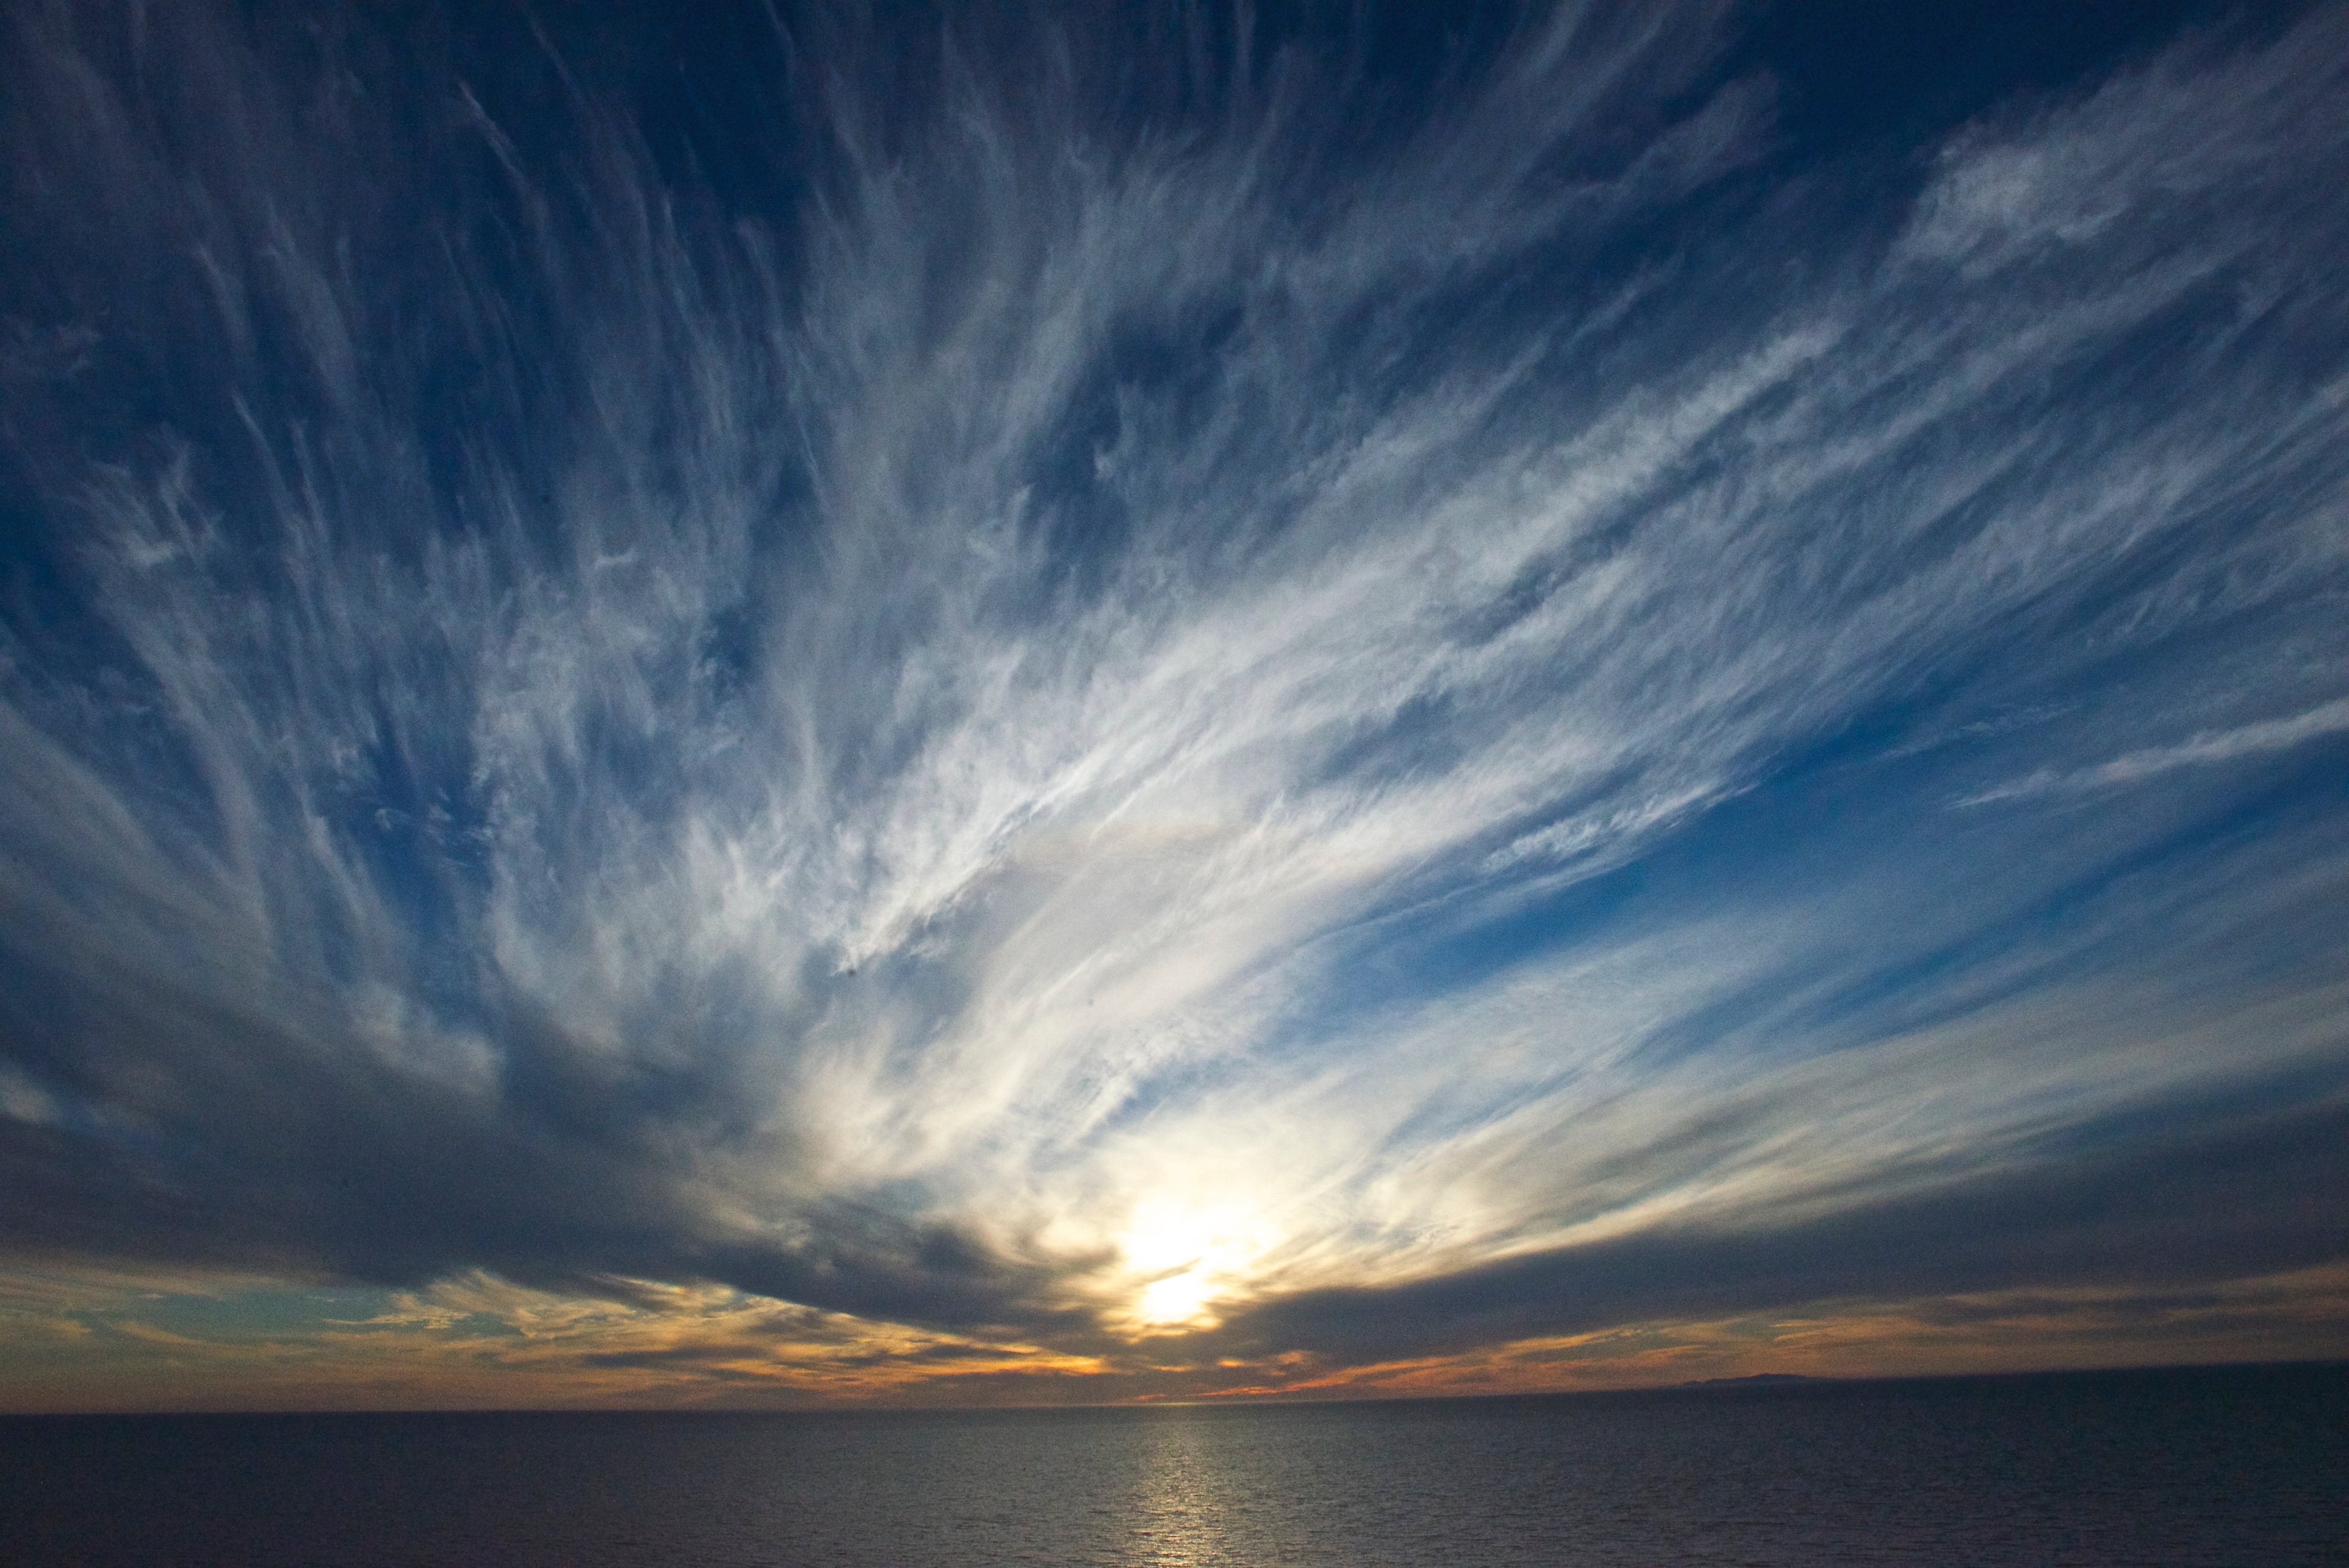
sea, coast, ocean, horizon, cloud, sky, sunrise, sunset, sunlight, morning, dawn, atmosphere, dusk, evening, reflection, afterglow, meteorological phenomenon